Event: Nepal Earthquake
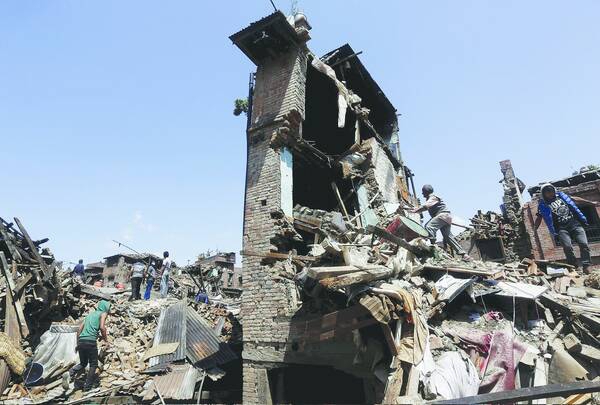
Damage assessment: damage